Doshin So

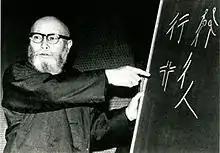
Sō while teaching.

The grim state of affairs in postwar Japan impressed him with the need of a restoration of morality and national pride and the creation of an entirely new human image. Regarding the Dharma spirit and the practice of Kempo as means to achieve these ends, Sō revised, expanded, and systematized the many forms of quan fa he had learned in China, combined it with the Jūjutsu he had learned from his grandfather in his youth, and thus created Shorinji Kempo as it exists today. During this time he changed his surname to Sō and started to use the on'yomi variant of his given name: Dōshin.